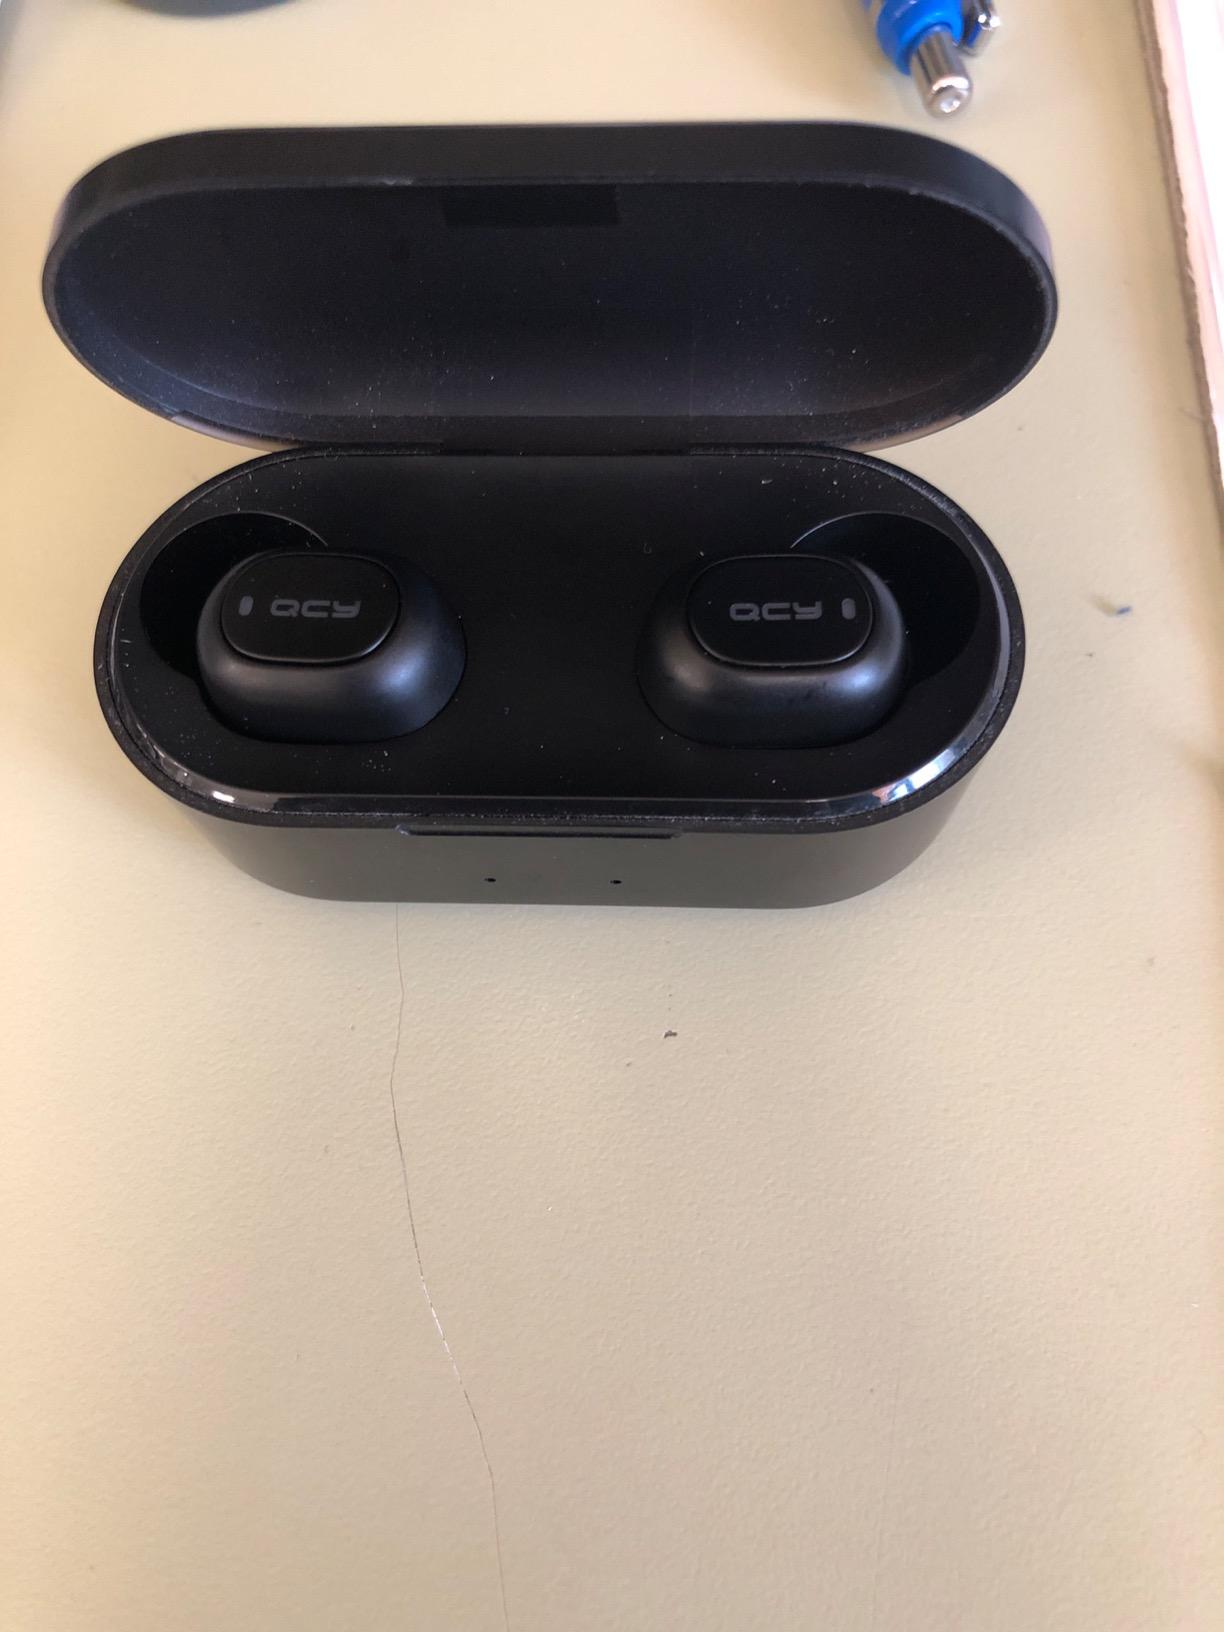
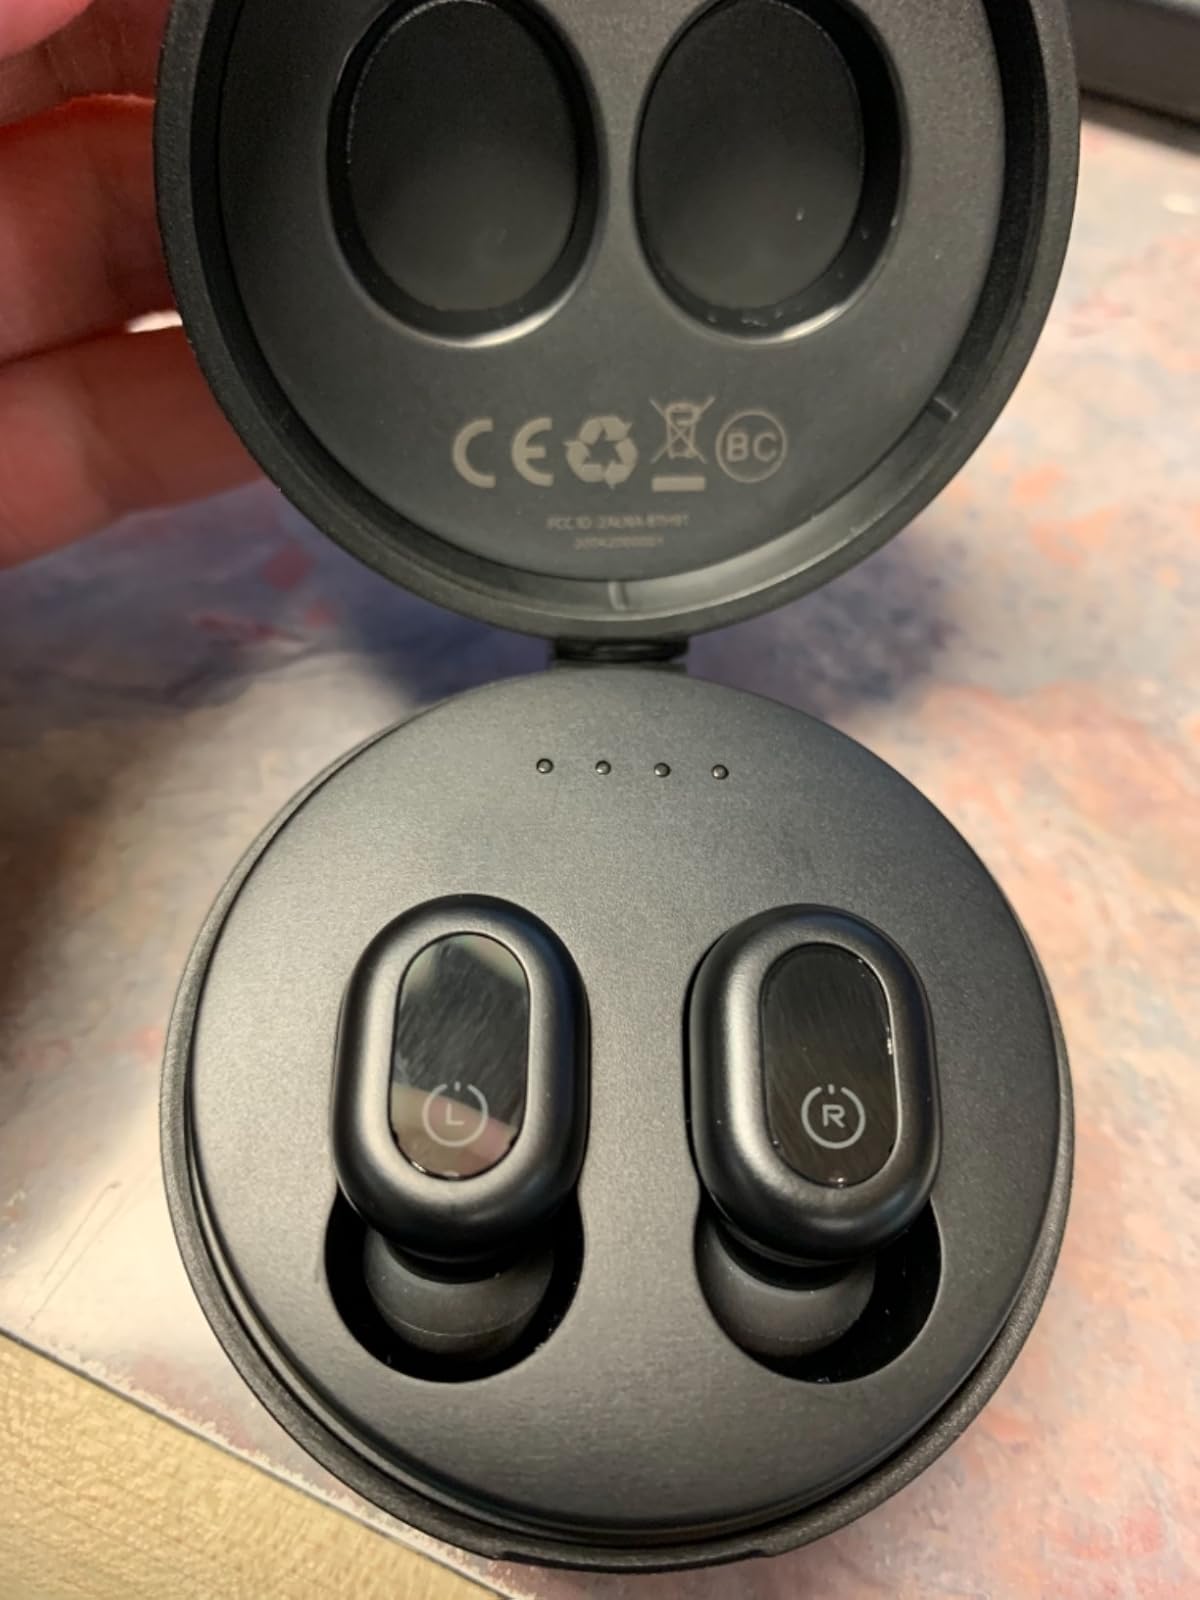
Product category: earbuds
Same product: no